Answer in natural language. Considering the relative positions, where is Doorway (marked A) with respect to black round side table (marked B)? Choose between the following options: left or right
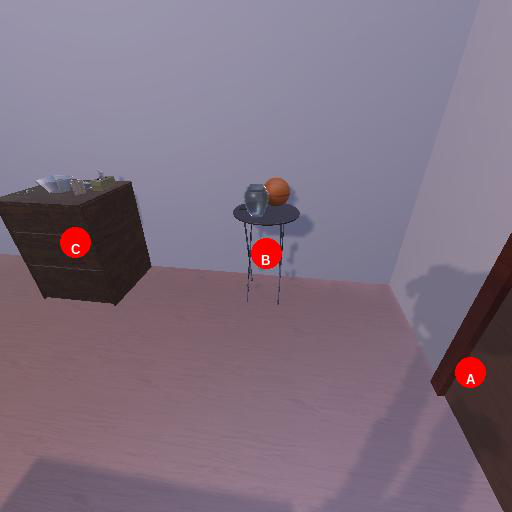
<answer>right</answer>